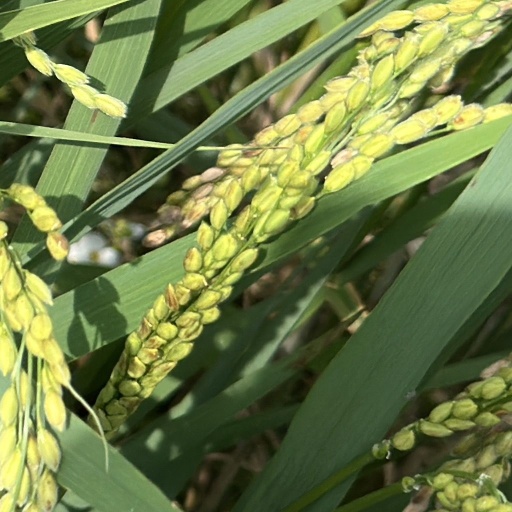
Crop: rice